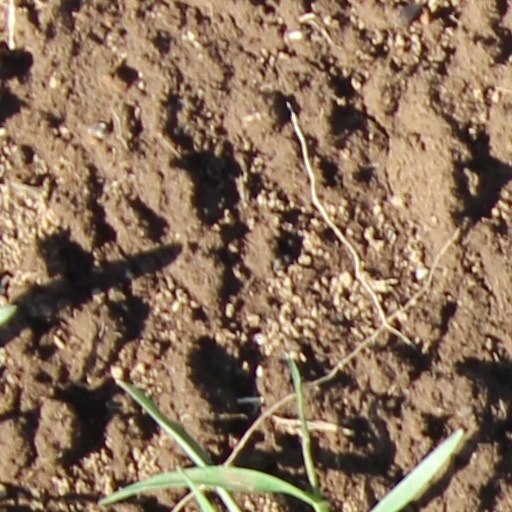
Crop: wheat